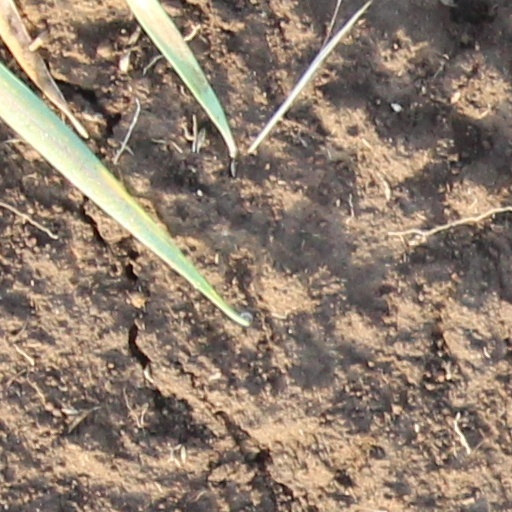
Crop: wheat